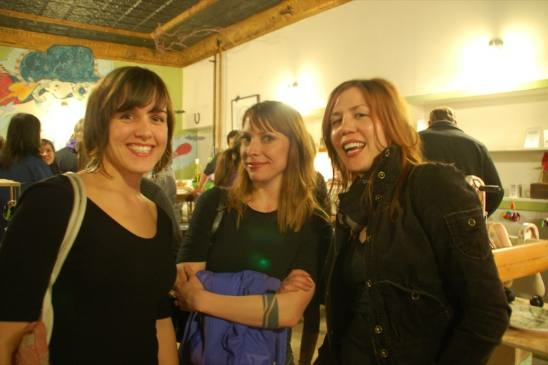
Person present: Yes